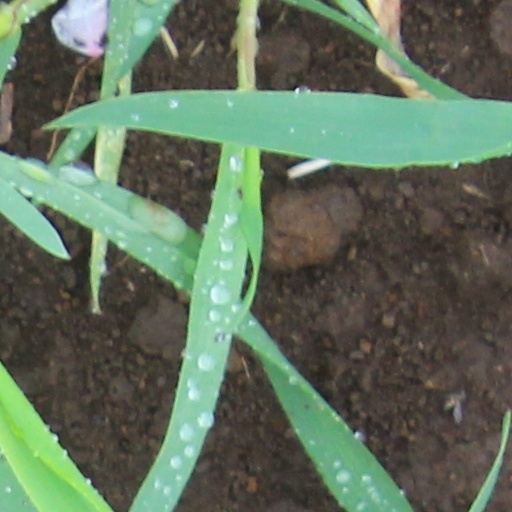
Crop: wheat